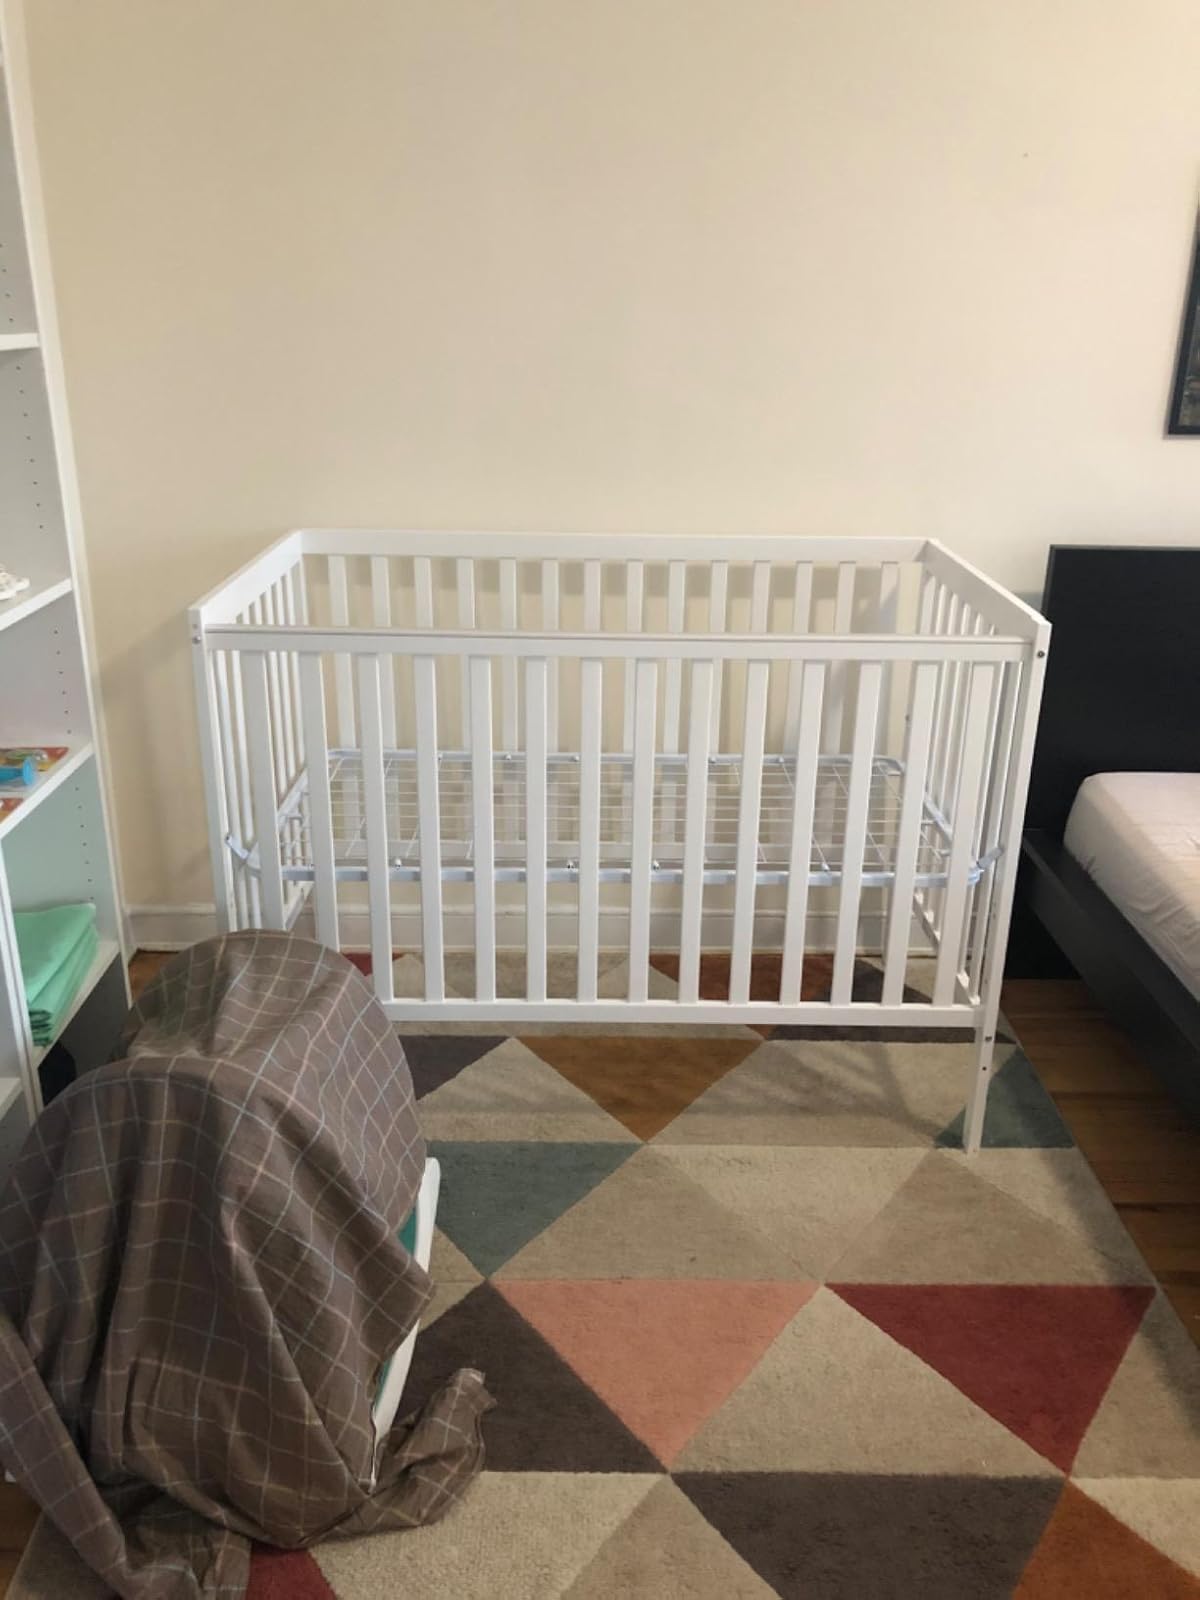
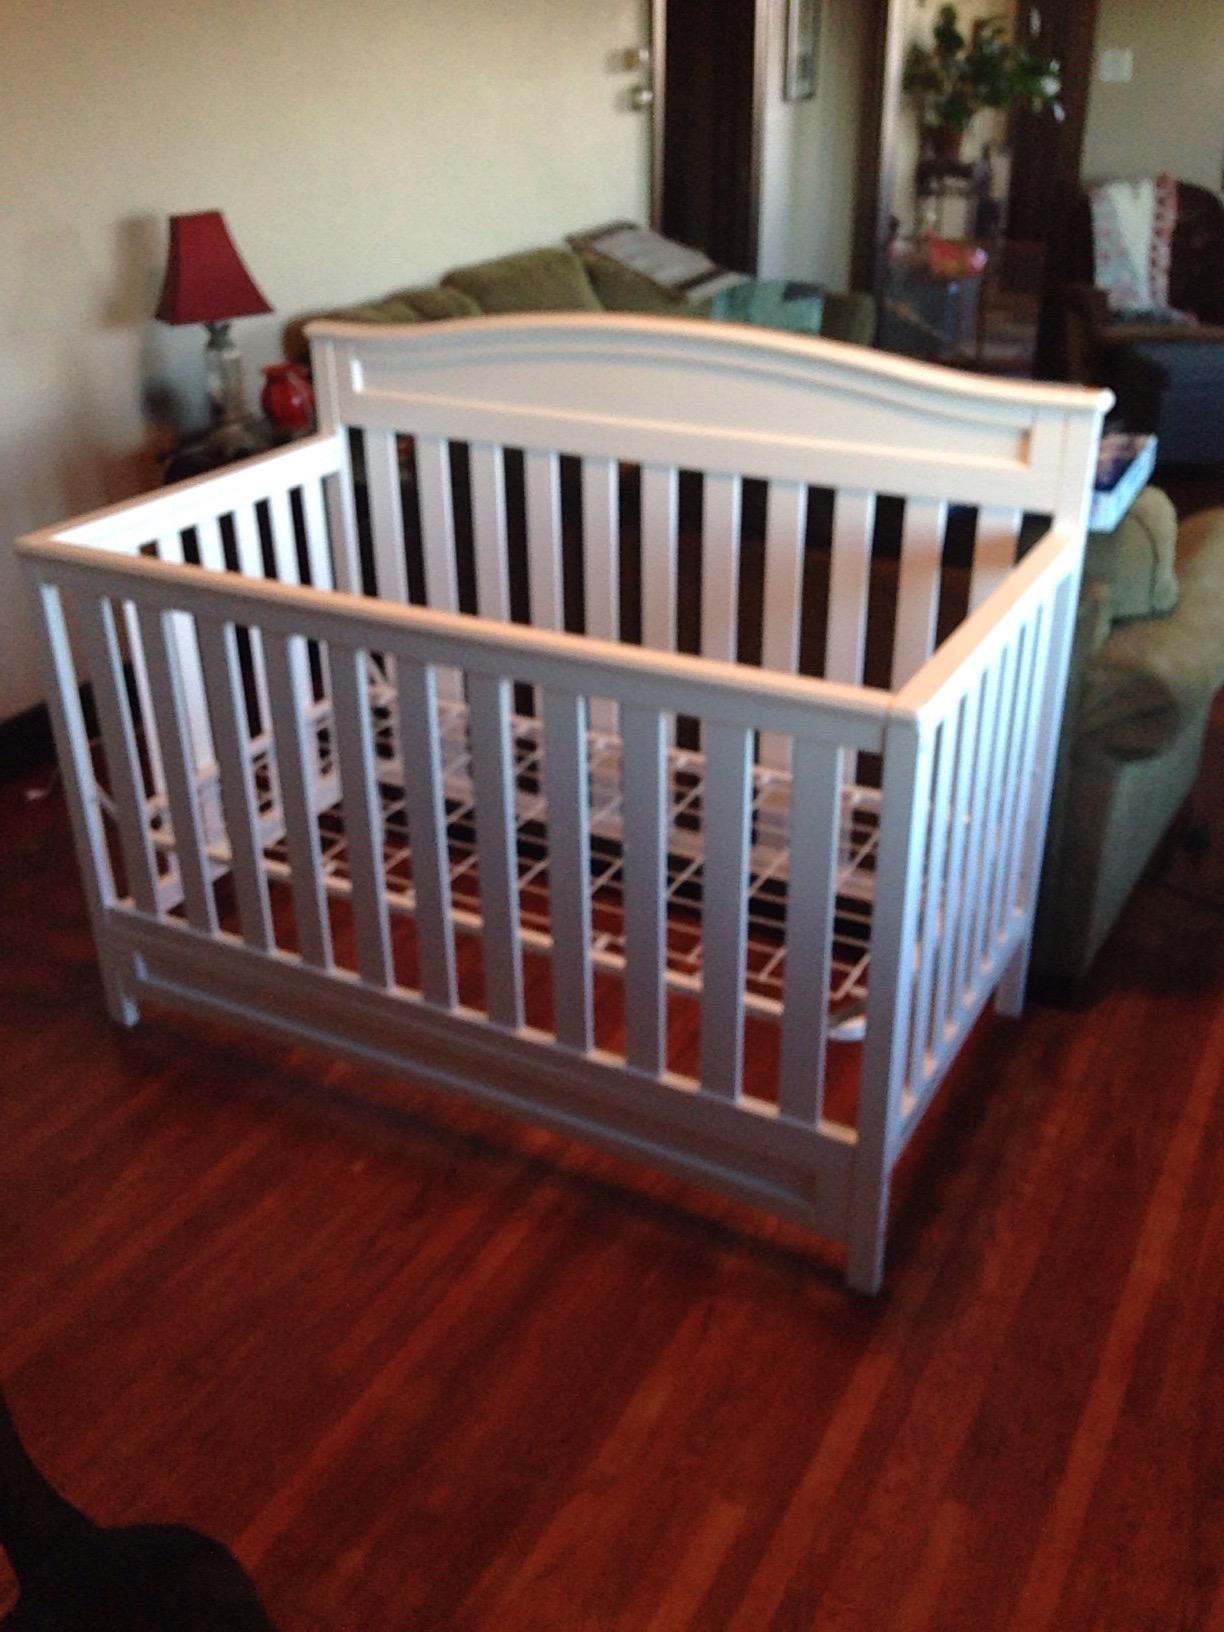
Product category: products_crib
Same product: no